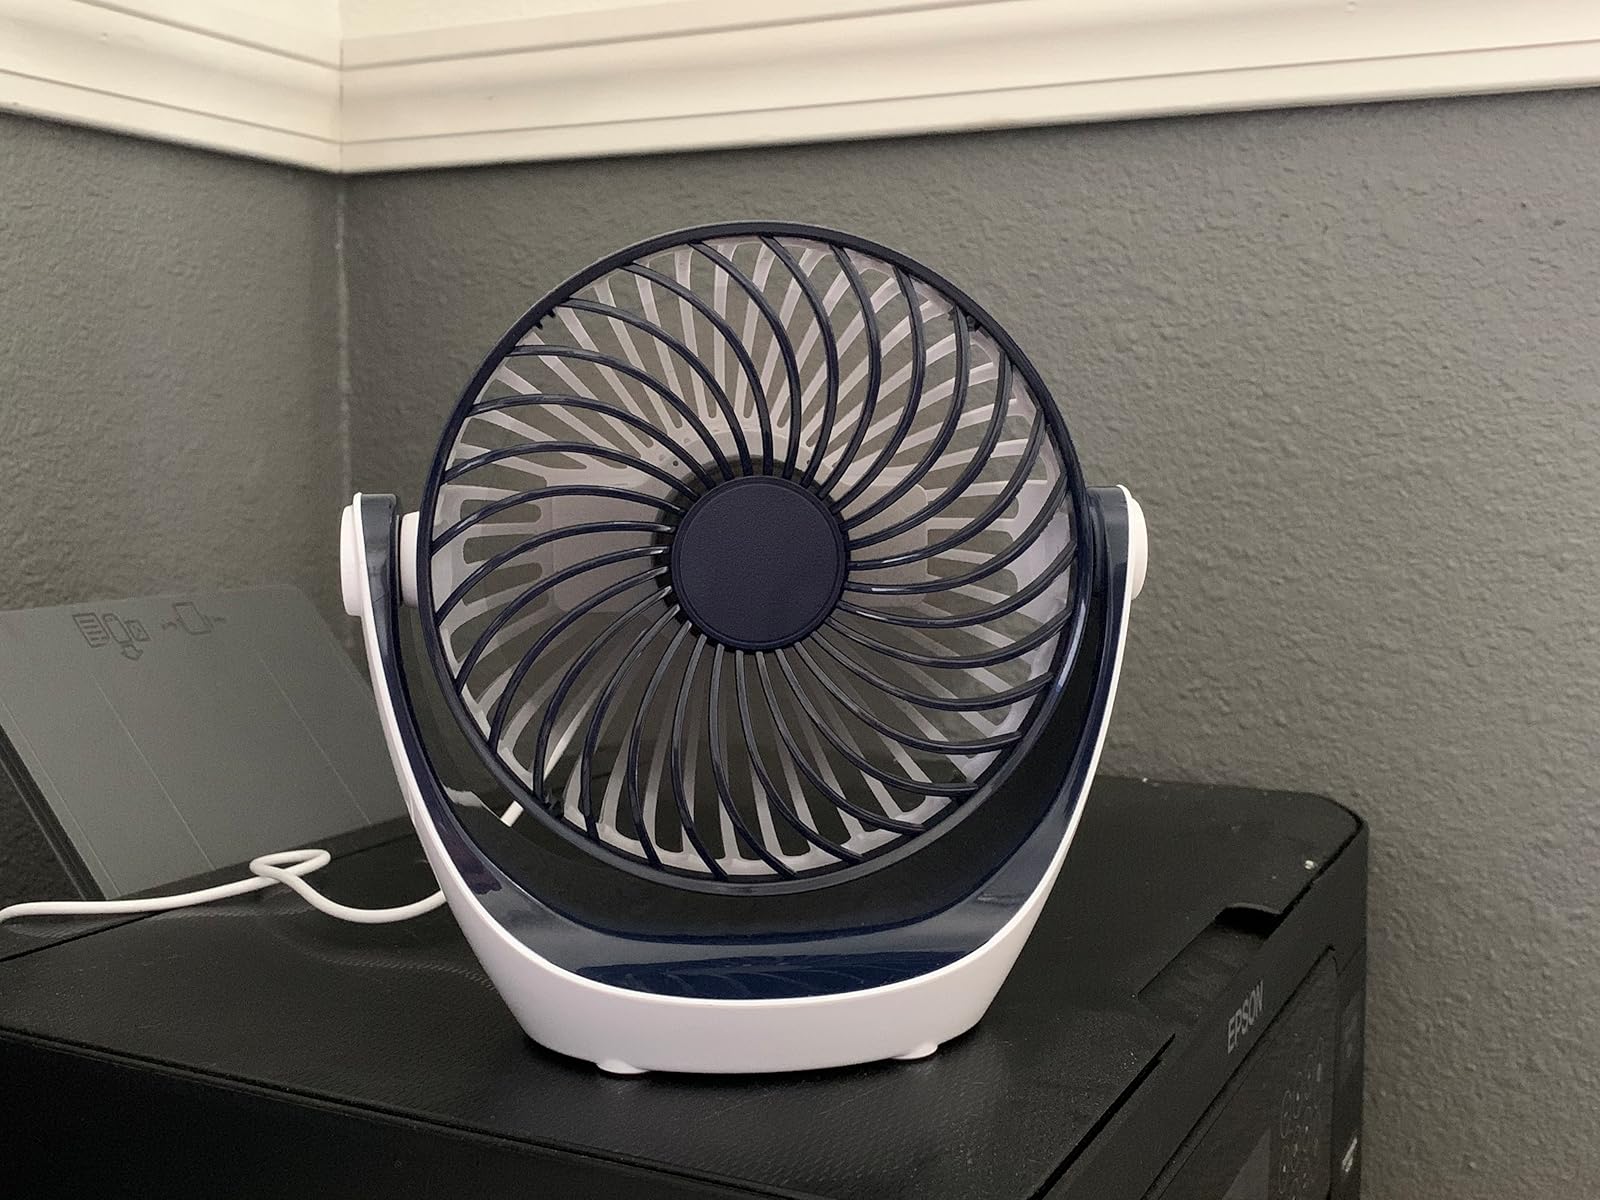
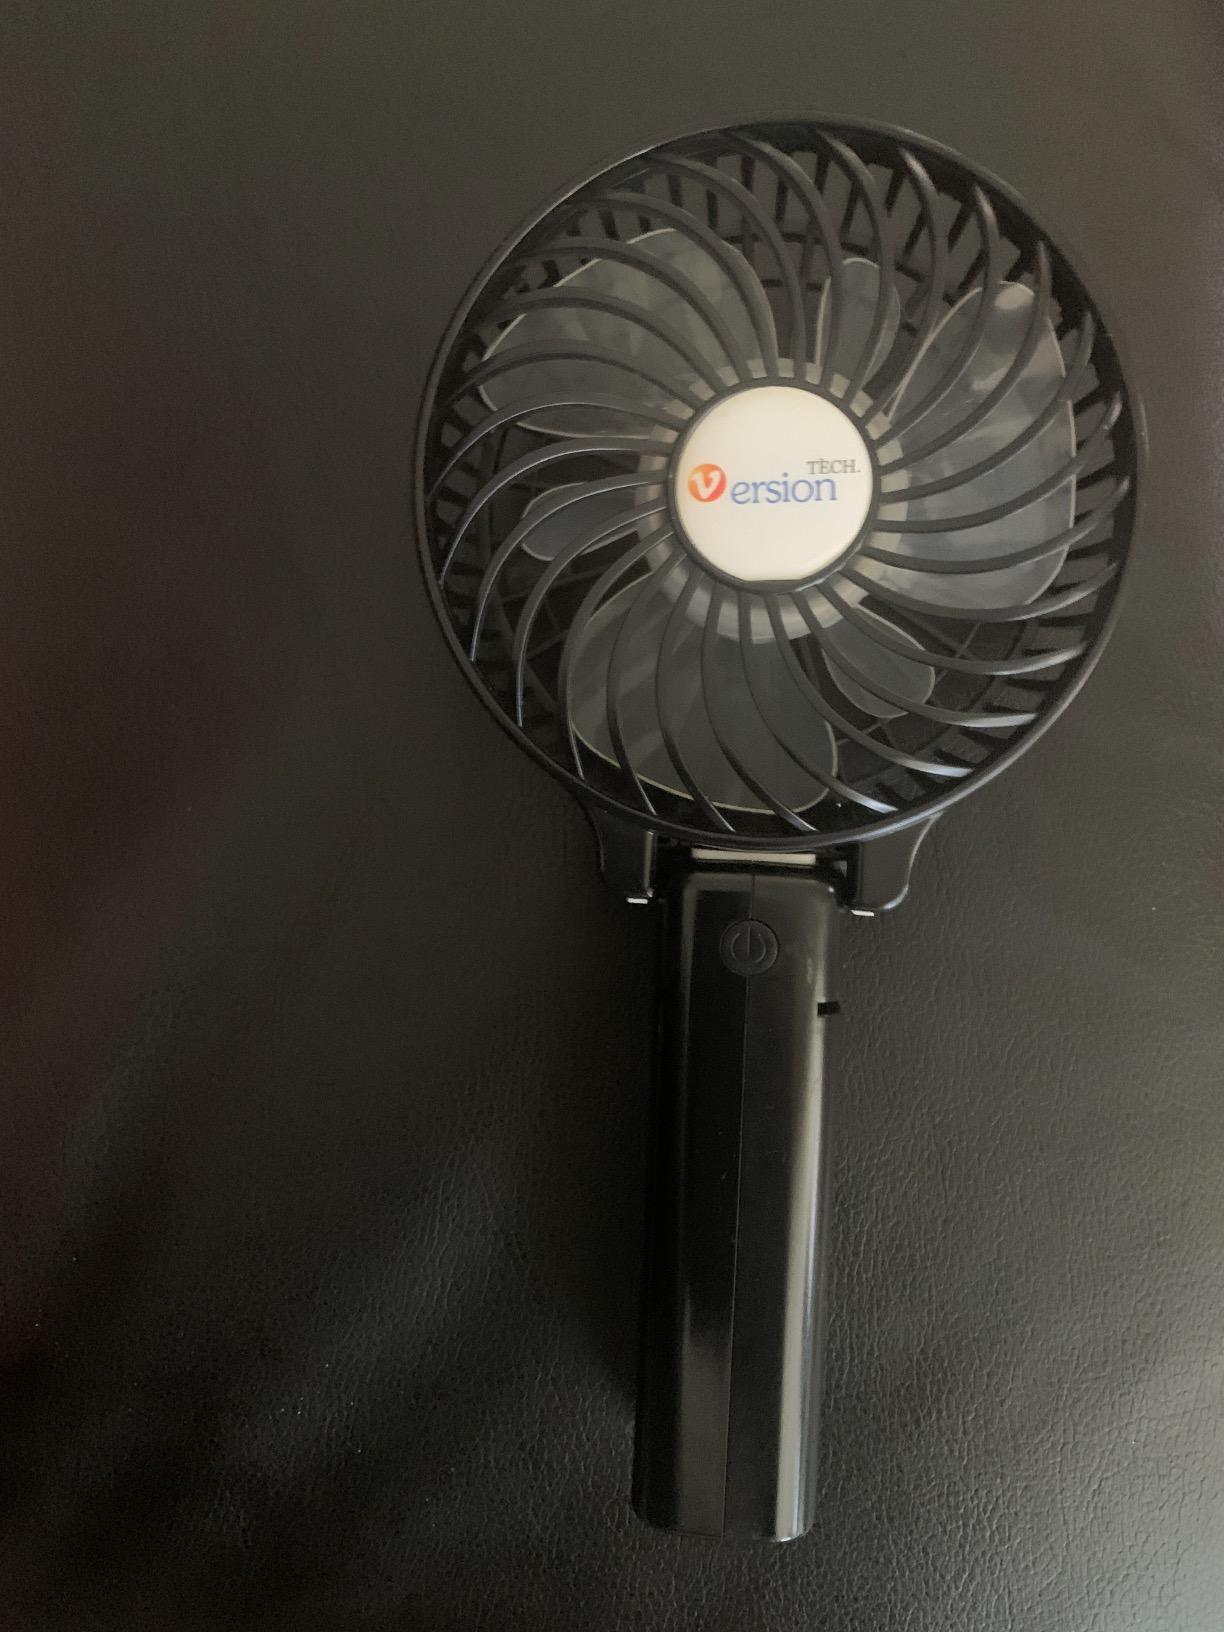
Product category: fan
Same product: no